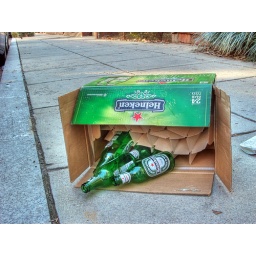
A box of Heineken bottles on the sidewalk on Chaplain Street, NW, in Washington, DC